Psych season 1

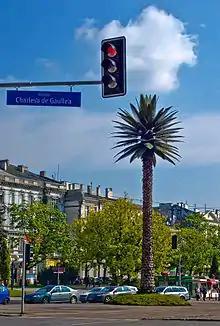
An artificial palm tree. The set designers had to transport eight fake palms between each set while filming

Following the success of the pilot episode and the troubles of filming it, the entire rest of the season was filmed on several sound stages. Aside from an occasional scene in the mountains or city, the majority of each episode is filmed on one of several stages at North Shore Studios. Each episode is allotted a two-week window for filming. The first week is dedicated entirely to construct and alter the sets for that week's episode. In order to make the show seem more convincing, the set designers purchased and imported eight artificial palm trees, surf boards, and large quantities of both real and fake newspapers. Several of the props, including the palm trees, had to be moved between sets while filming. The second week is devoted entirely to filming, which often requires several takes for each scene.